Jarrow March

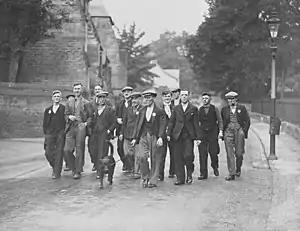
Jarrow marchers en route to London

The Jarrow March of 5–31 October 1936, also known as the Jarrow Crusade, was an organised protest against the unemployment and poverty suffered in the English town of Jarrow during the 1930s. Around 200 men, or "Crusaders" as they preferred to be called, marched from Jarrow to London, carrying a petition to the British government requesting the re-establishment of industry in the town following the closure in 1934 of its main employer, Palmer's shipyard. The petition was received by the House of Commons but not debated, and the march produced few immediate results. The Jarrovians went home believing that they had failed.